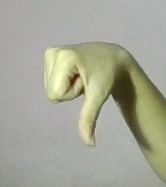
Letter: waw